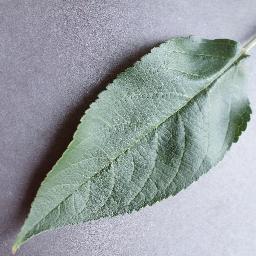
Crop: apple
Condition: healthy